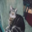
Label: cat